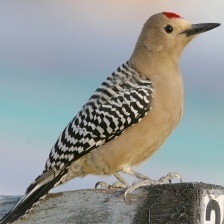
Species: GILA WOODPECKER
Scientific name: MELANERPES UROPYGIALIS